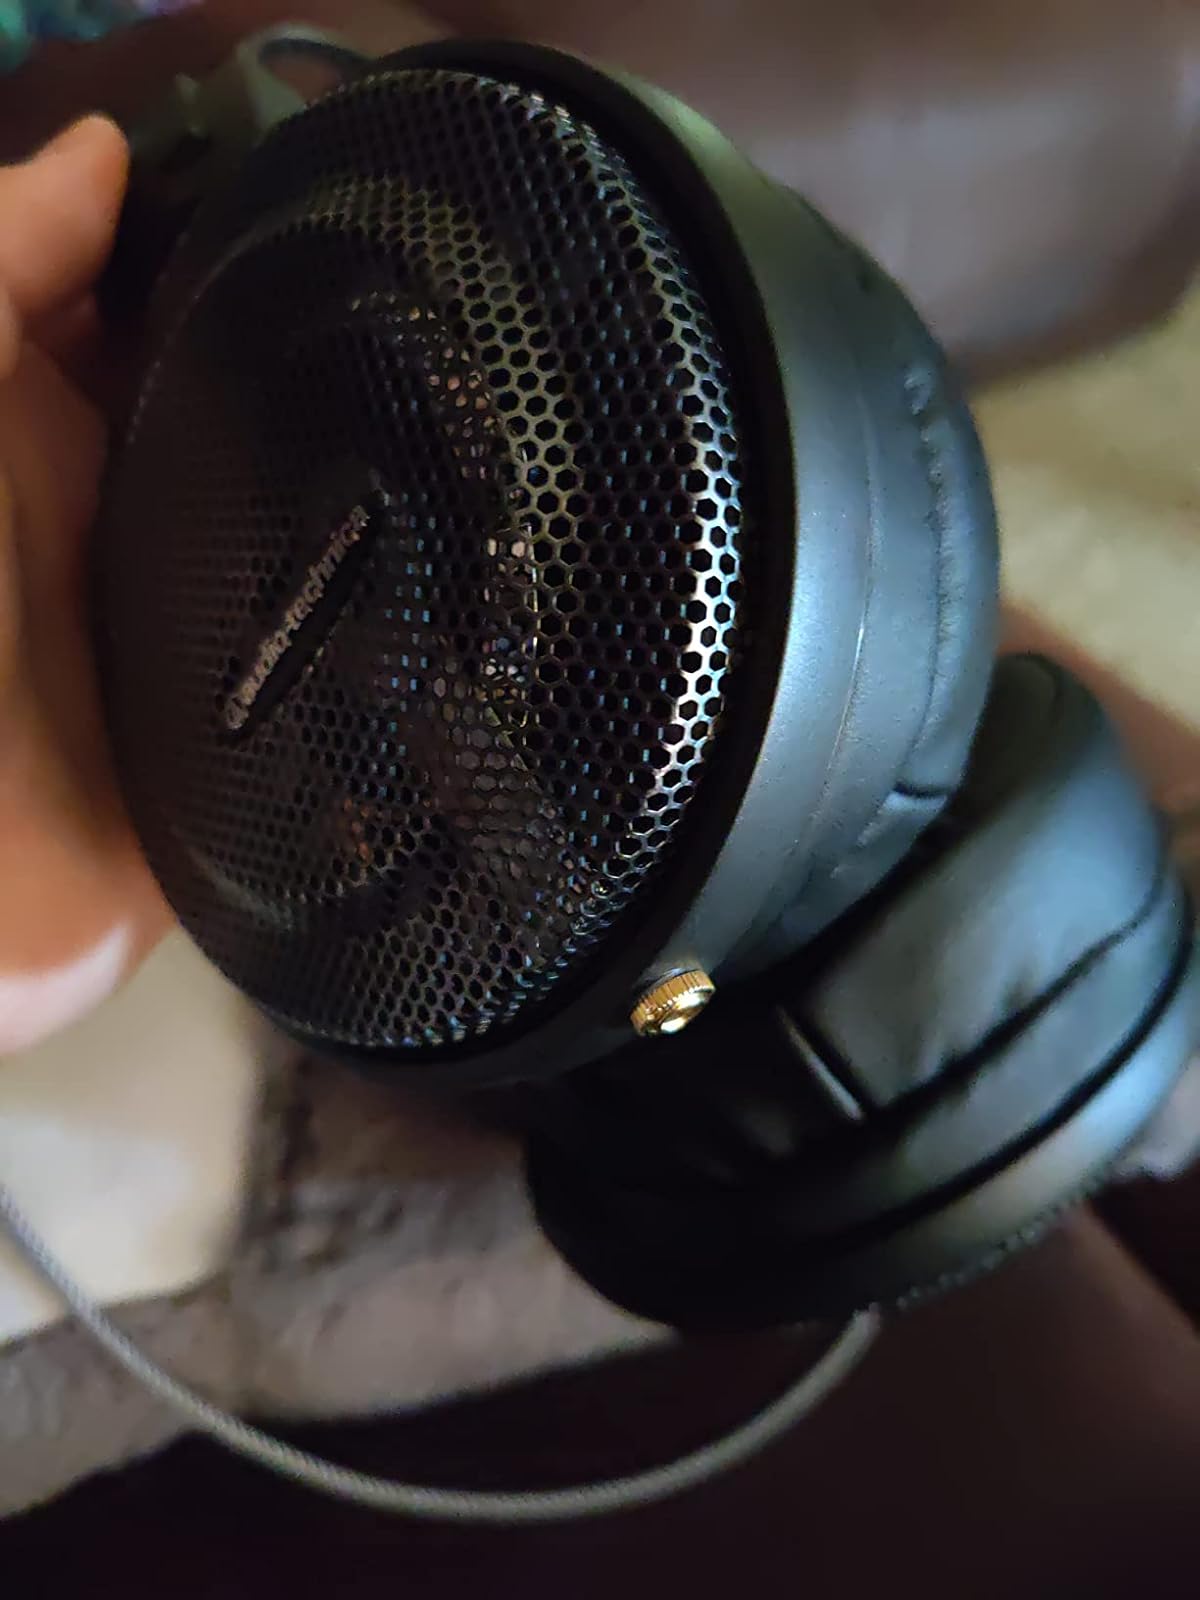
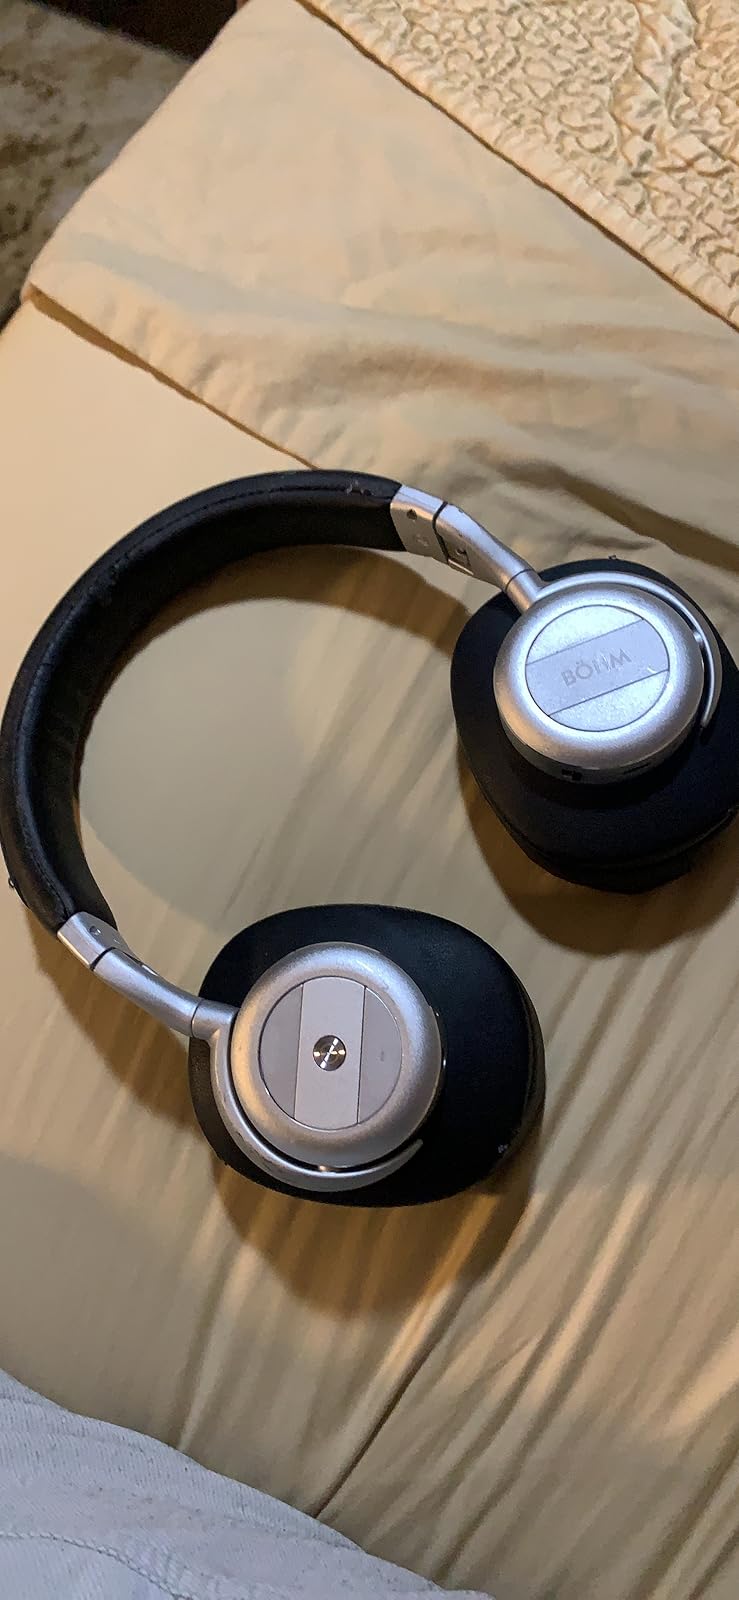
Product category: headphones
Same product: no